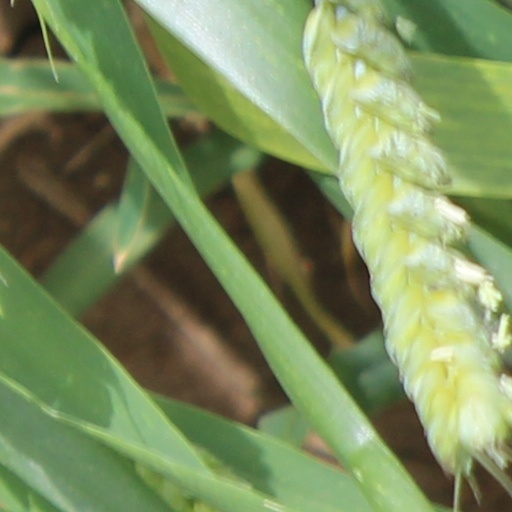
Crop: wheat